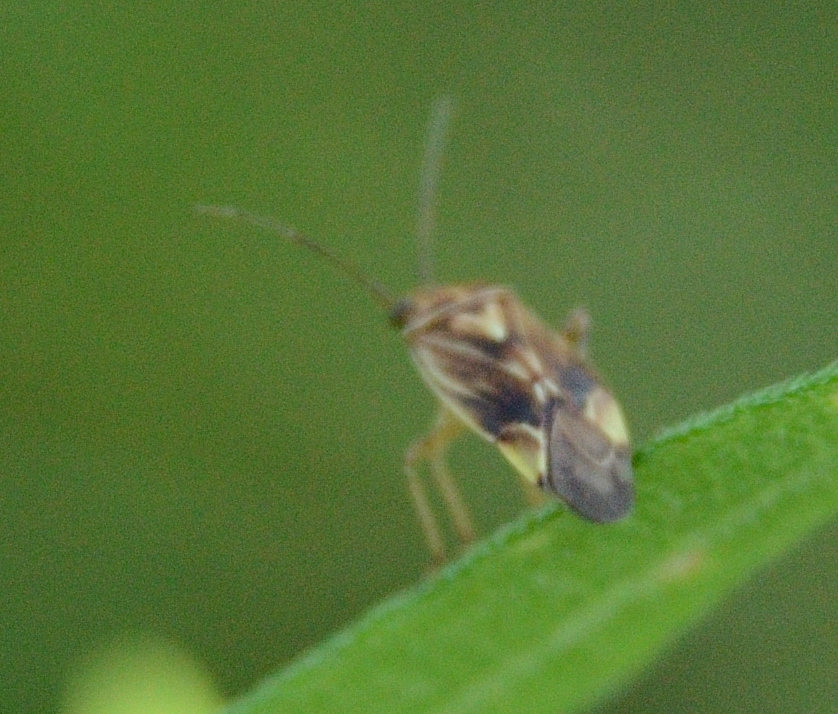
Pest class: lygus_bug